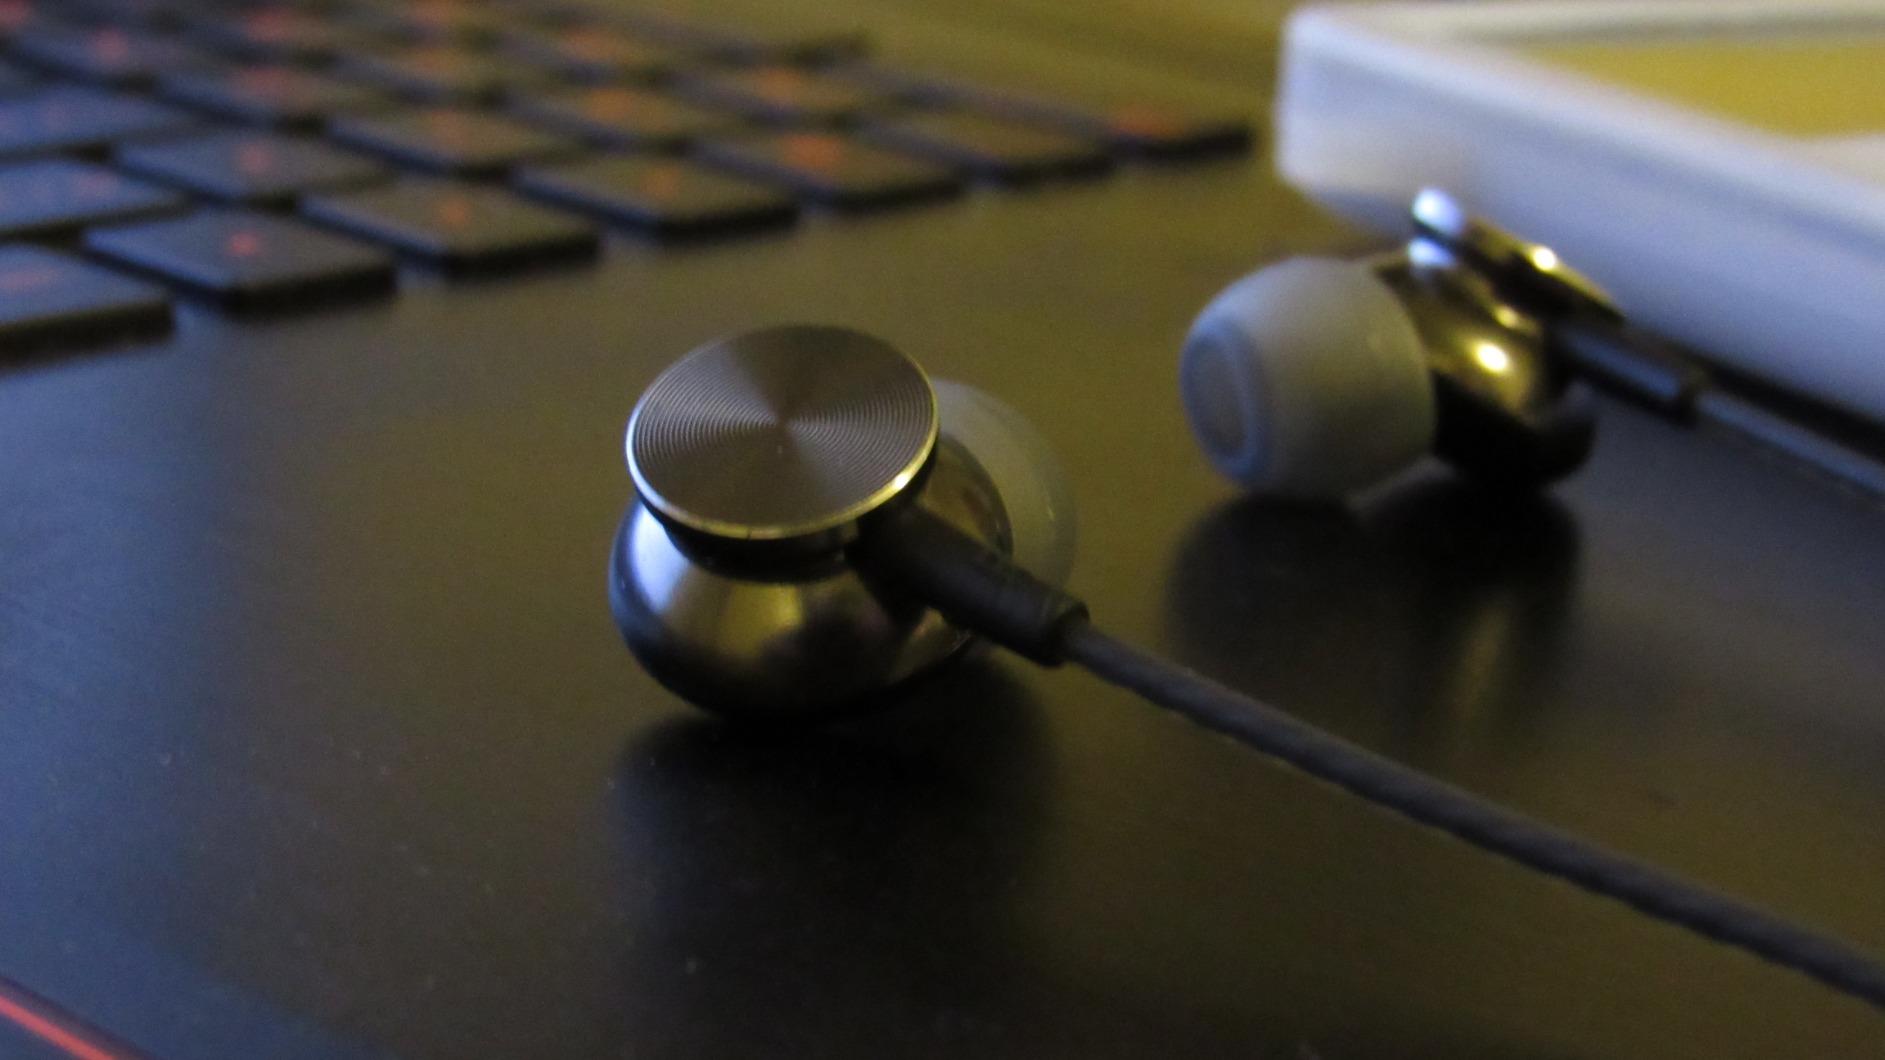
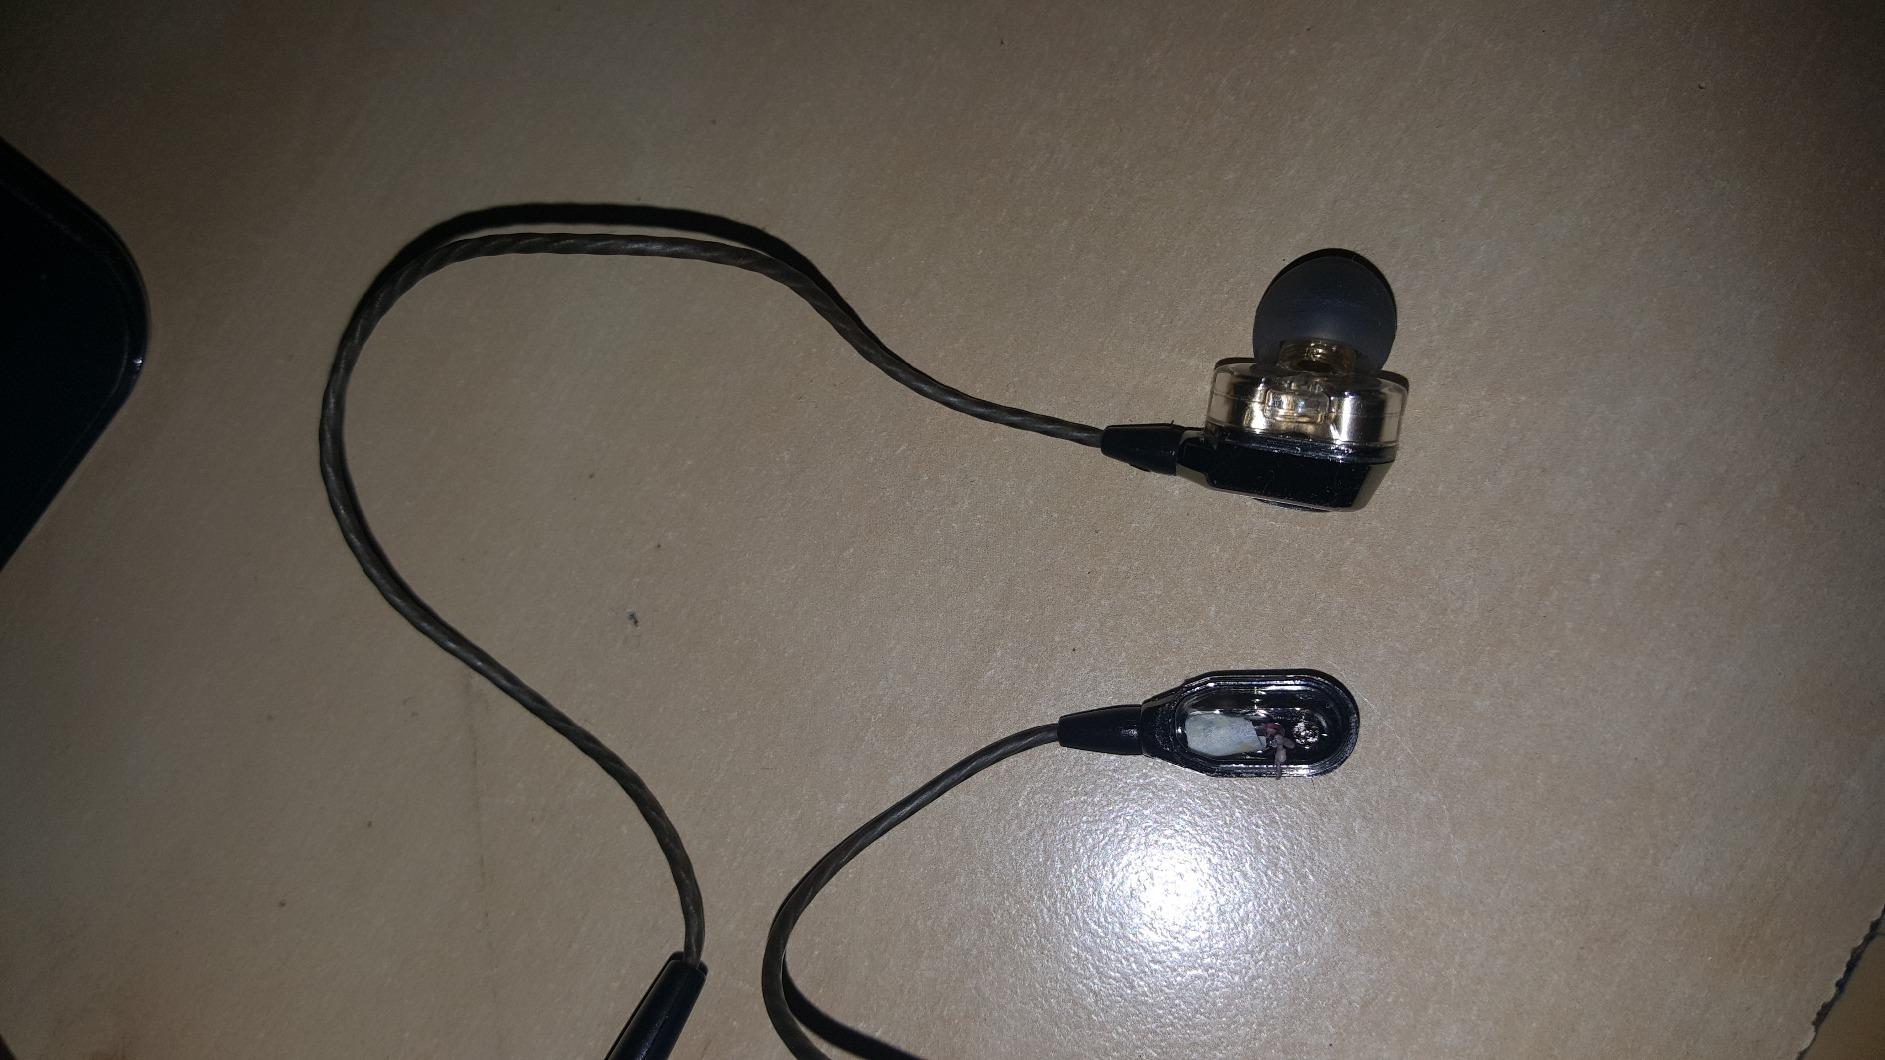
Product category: headphones
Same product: no